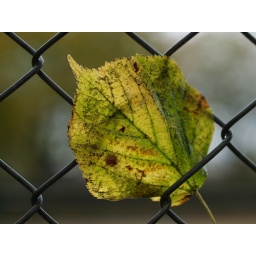
leaf caught in the playing field fence in Victoria Park, Glasgow